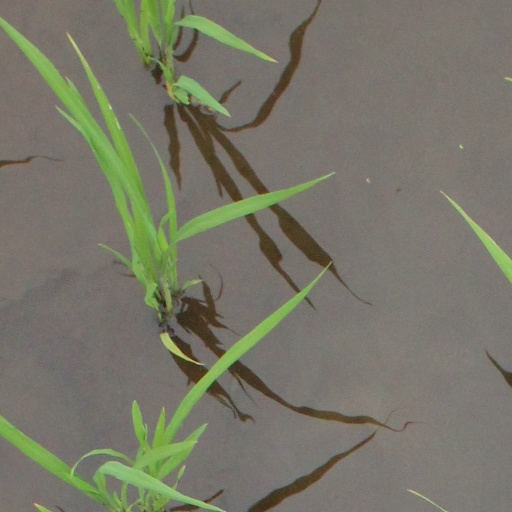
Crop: rice